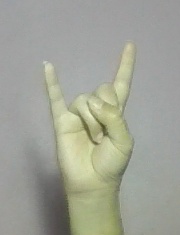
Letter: la